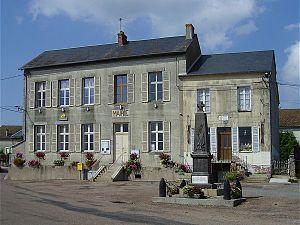
Mairie de la commune de Mhère (Nièvre)
Mhère est une commune française située dans le département de la Nièvre, en région Bourgogne-Franche-Comté. Le nom de Mhère dériverait de celui du dieu Mercure dont le culte aurait été célébré à proximité. D'autres pensent plutôt à une déformation de Meix, métairie. La première mention date de 1121, et en 1300 on trouve Mehers. L'orthographe de ce lieu ne s'est fixée que très tard. On trouve dans les archives une multitude de formes écrites : avec h ou sans h, avec ou sans s, avec un e ou deux e.